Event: Nepal Earthquake
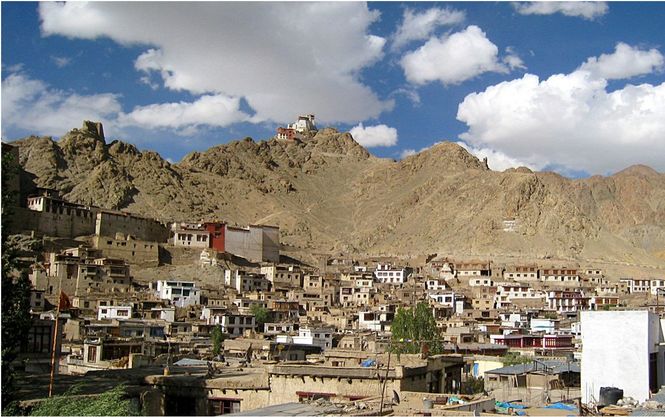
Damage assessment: no_damage